Describe the emotion expressed in this image:  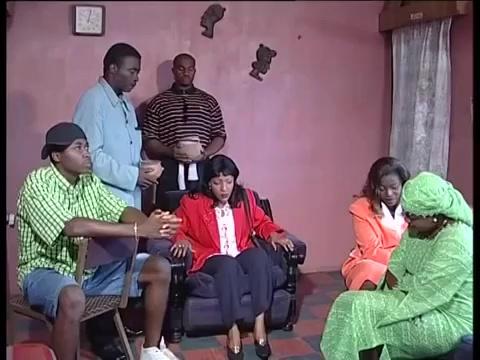
This person displays Suffering, valence and arousal with low intensity.